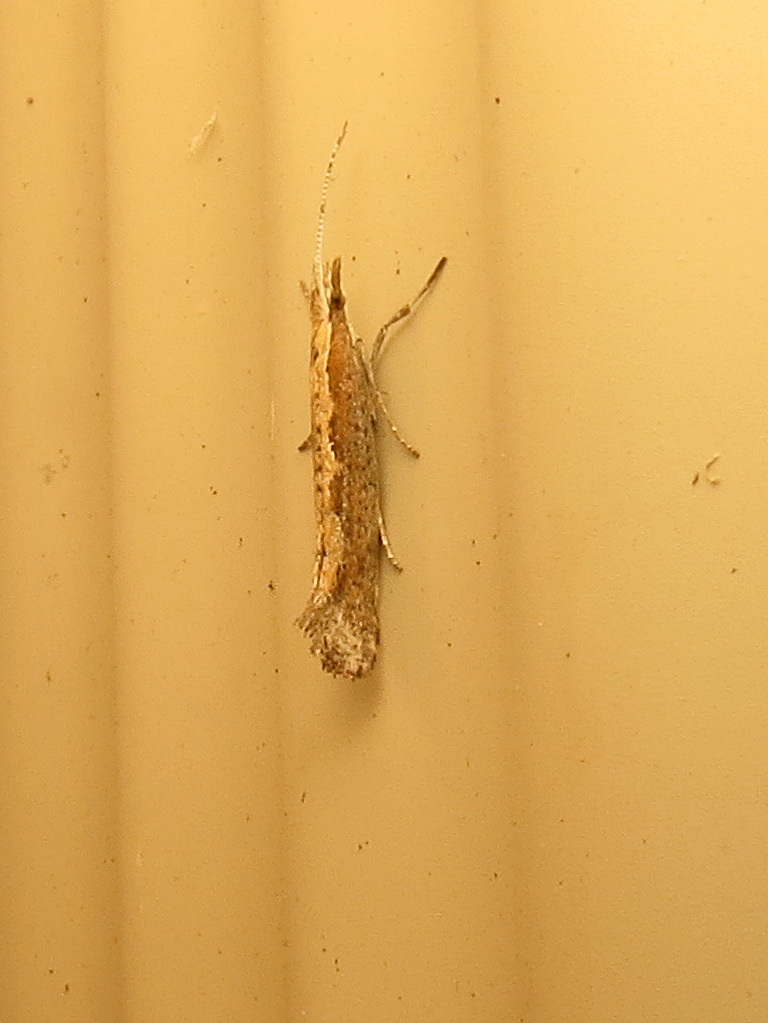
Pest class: diamondback_moth